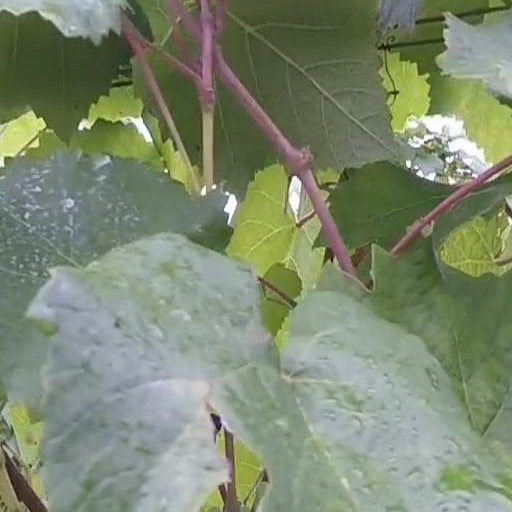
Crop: grape